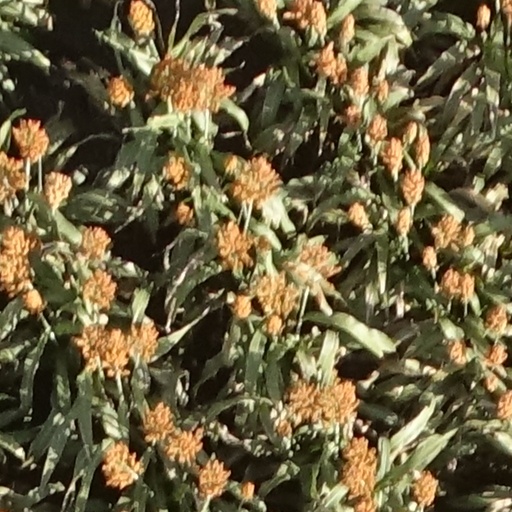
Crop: sorghum